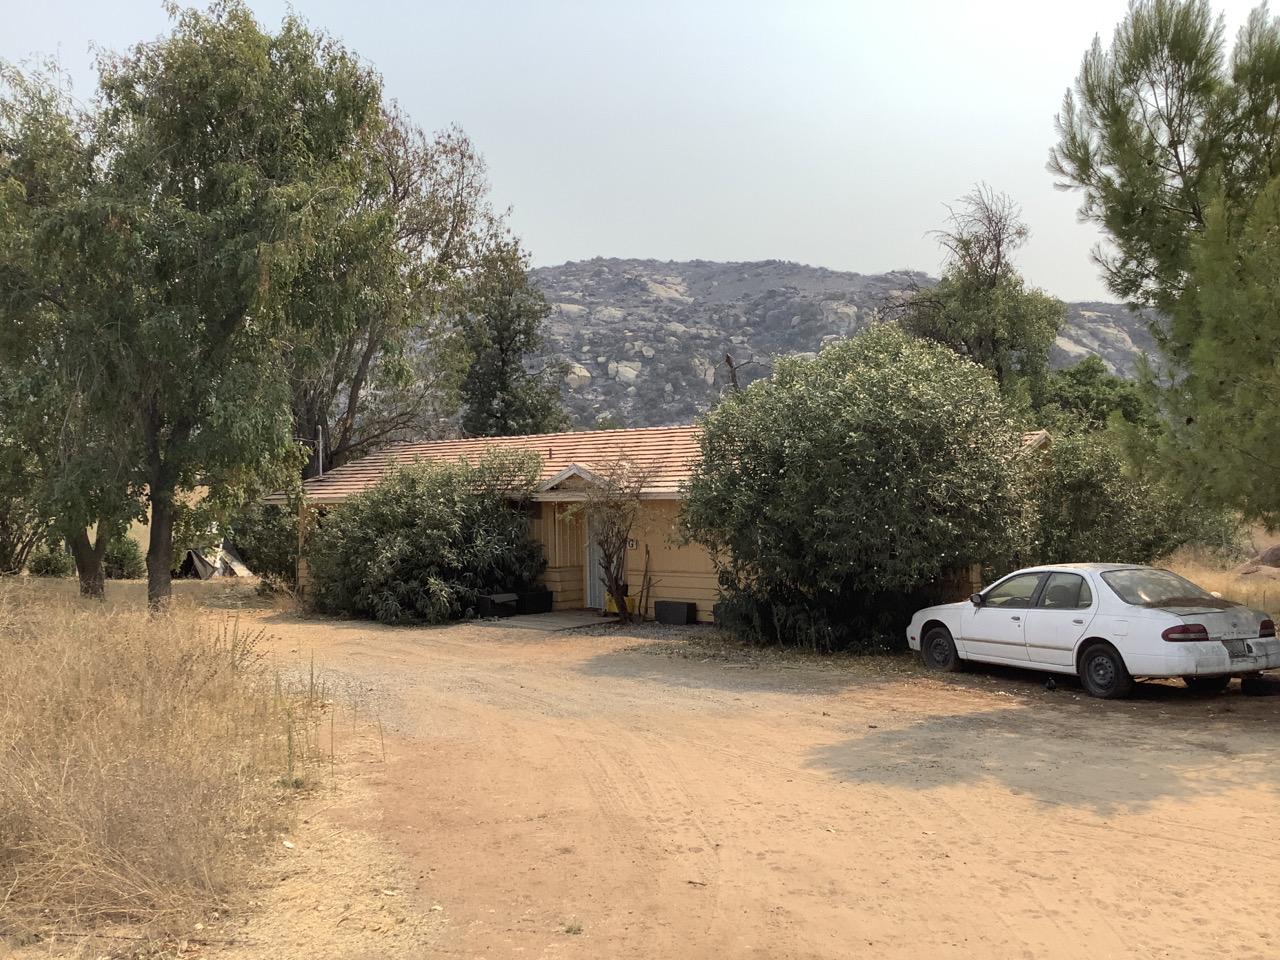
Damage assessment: no_damage